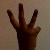
The image shows a hand gesture representing the number 6 in Indian Sign Language.